Describe the emotion expressed in this image:  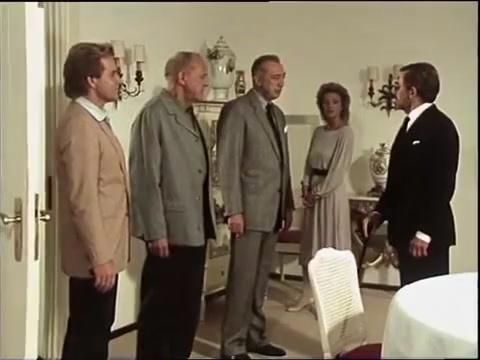
This person displays Suffering, valence and arousal with low intensity.